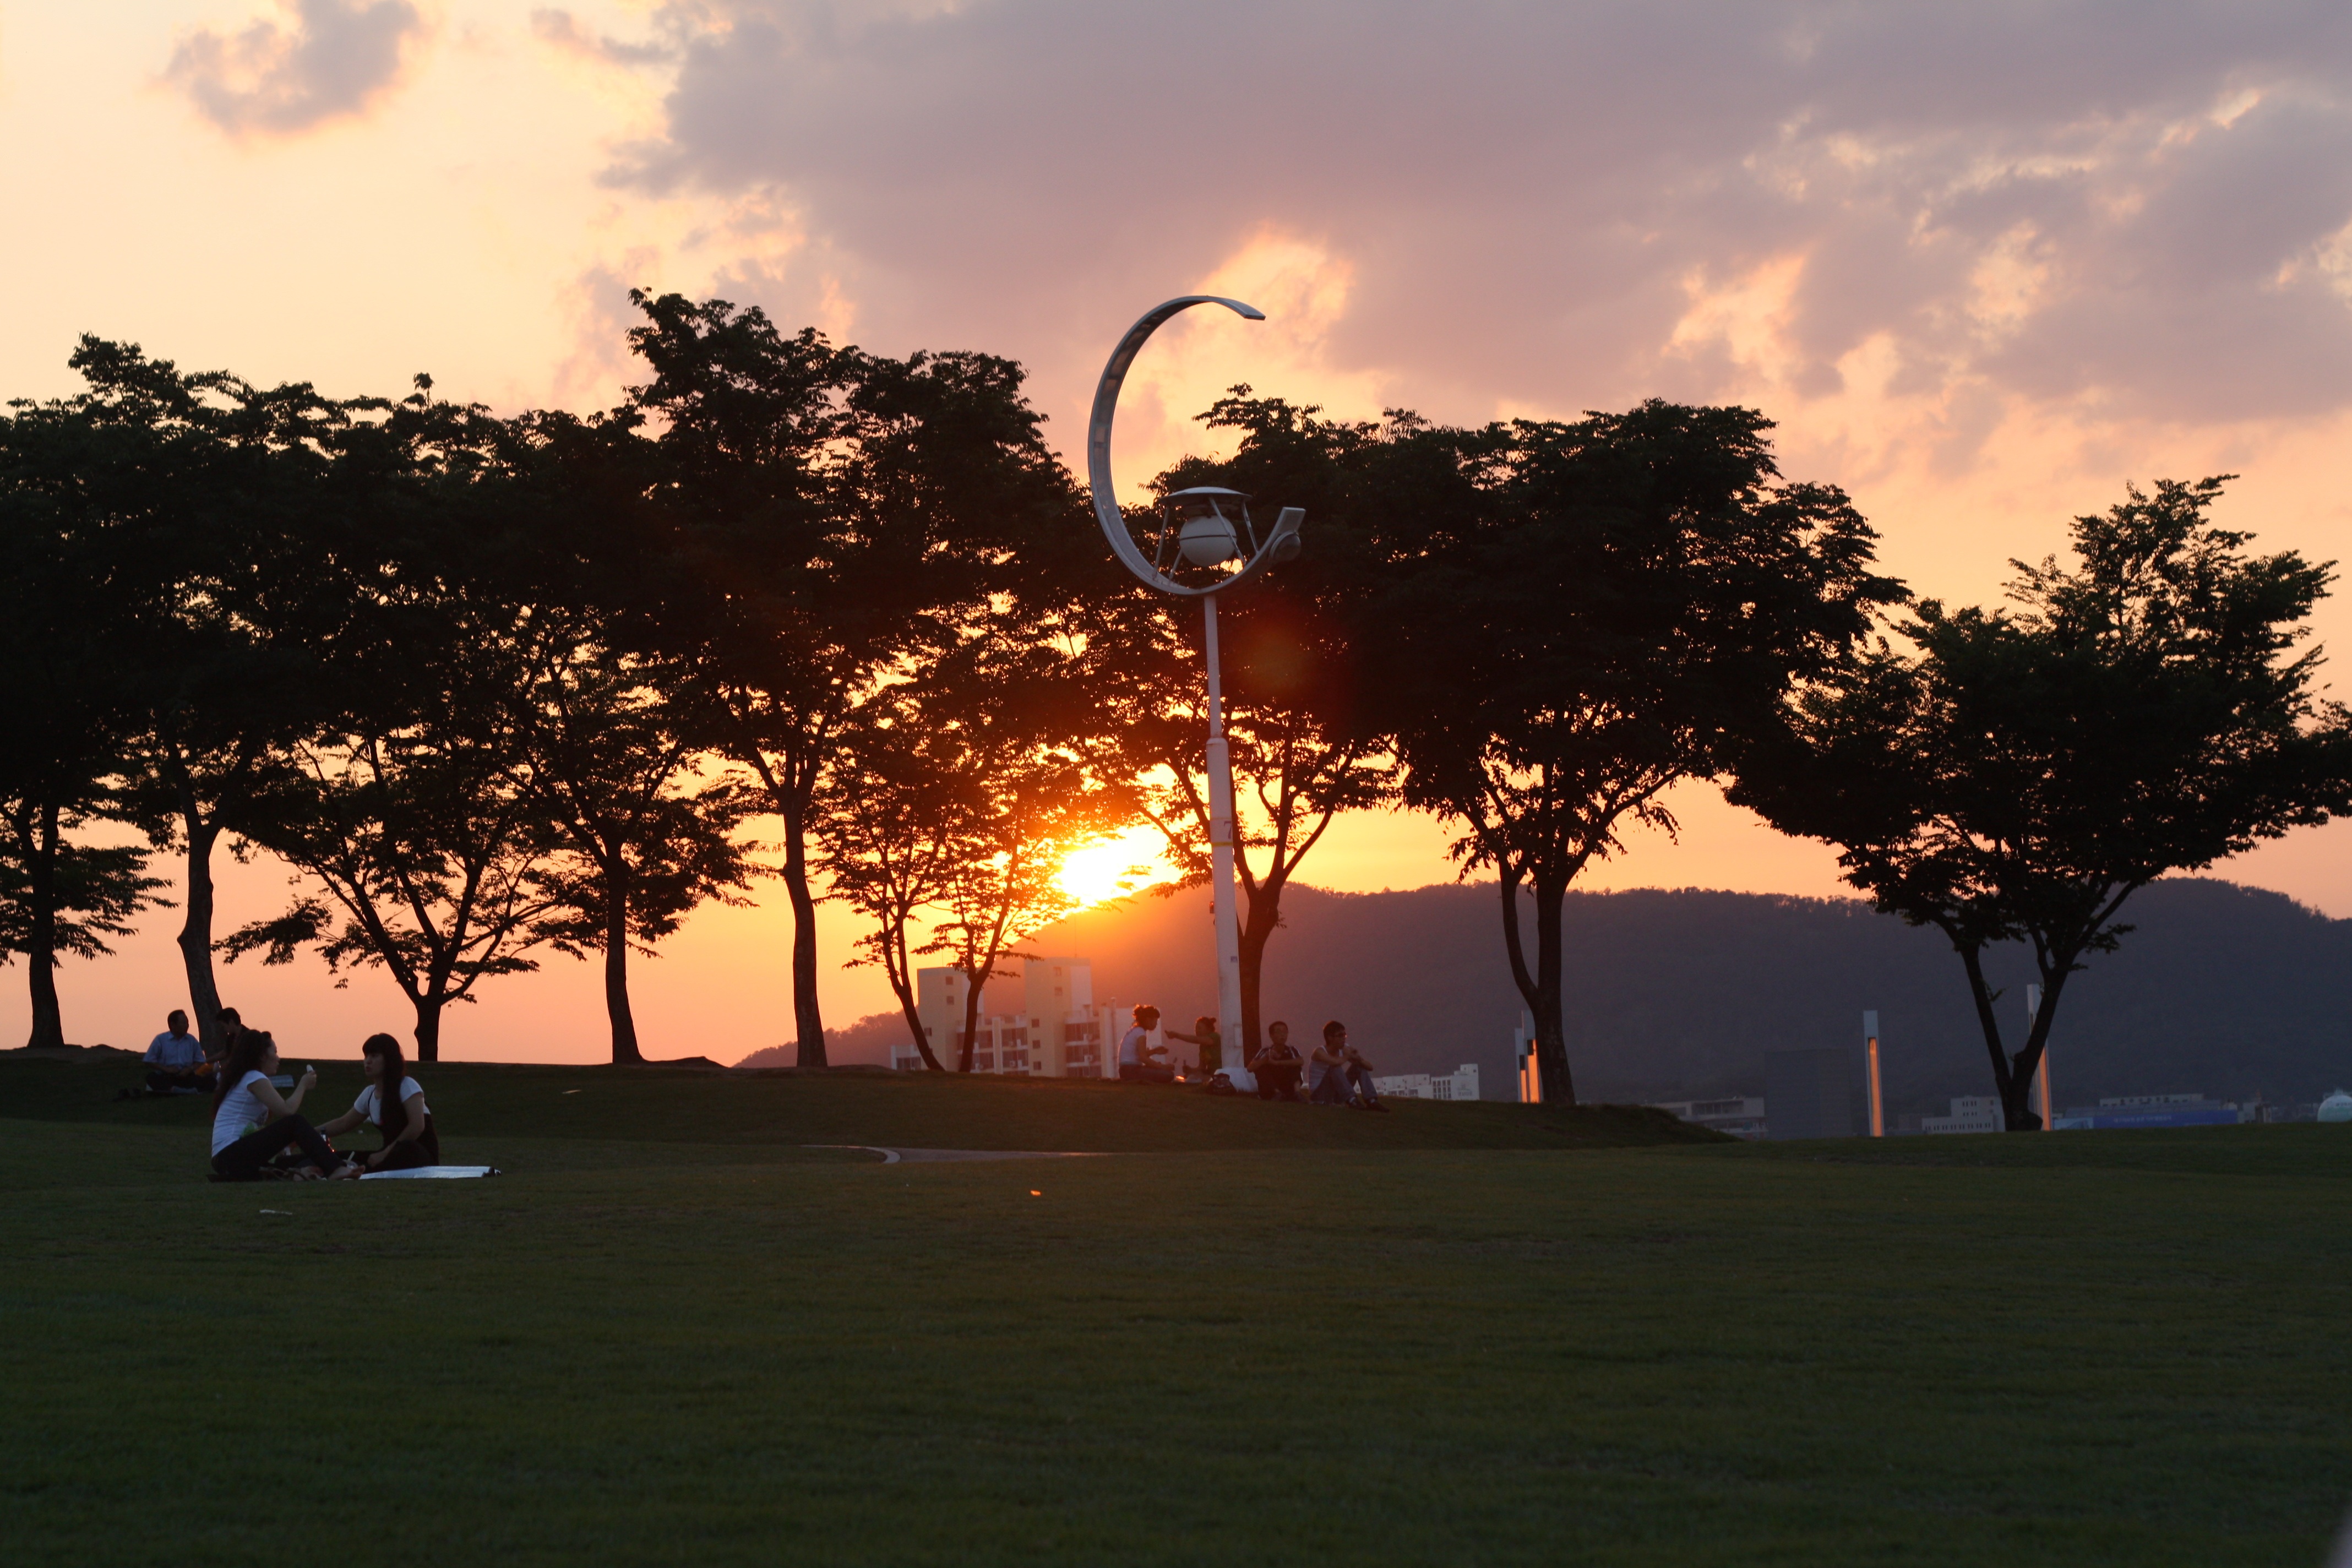
tree, nature, horizon, cloud, plant, sky, sun, sunrise, sunset, sunlight, morning, dawn, dusk, evening, park, glow, savanna, woody plant, arecales